Majestic Theatre (Los Angeles)

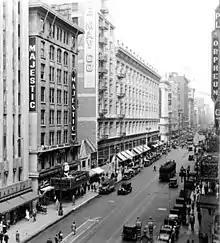
The building in 1908

Majestic Theatre, also known as Asher Hamburger’s Majestic Theatre, was a theater located in downtown Los Angeles.